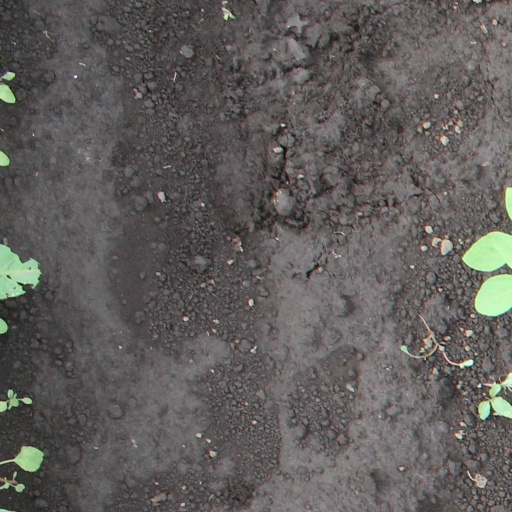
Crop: soybean